King's Meaburn

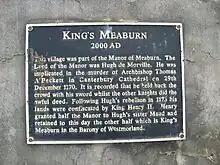
Millennium plaque

King's Meaburn was believed to be an Anglo-Saxon settlement during the 7th and 8th centuries, which is supported by the Anglo-Saxon origin of its name. The name "Meaburn" derives from "Meadburn," signifying a meadow by a stream.